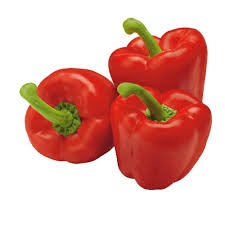
Label: capsicum